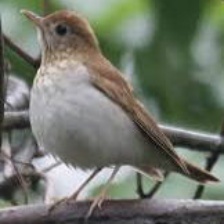
Species: VEERY
Scientific name: CATHARUS FUSCESCENS